Na Hyesŏk

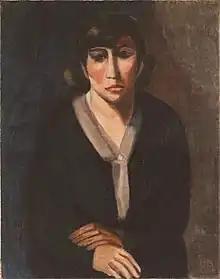
Self-Portrait (ca. 1928)

After her graduation from Jinmyeong Girls' High School in 1913, Na majored in Western oil painting at Tokyo Arts College for Women. As a student, Na wrote several essays critiquing the standard "good wife, good mother" Korean archetype, saying she wanted a career as an artist. In April 1915, Na became the main organizer of the Association of Korean Women Students in Japan. It was around this time that she fell in love with Choe Sung-gu, a student at Keio University and the then editor and publisher of the magazine "Hakchigwang". The relationship between Na and Choe was highly publicized among Korean students in Japan, as was Na's close literary and personal association with Yi Gwangsu. In the spring of 1915, Na's father summoned her back home and pressured her to accept a marriage proposal from a well-established family. Na was able to escape this by accepting a teaching position in a primary school, according to her later account. After a year of teaching and saving money for tuition, Na returned to Tokyo toward the end of 1915 to resume her studies. In April 1916, however, Choe Sung-gu died of tuberculosis, and Na had to temporarily stop her studies while recovering from a mental breakdown.